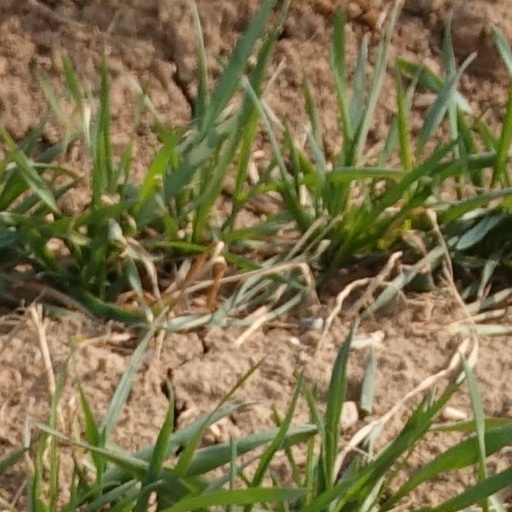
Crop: wheat